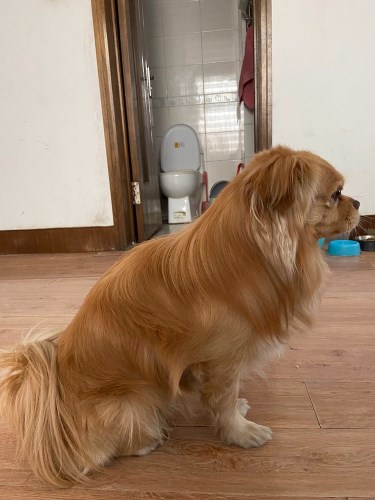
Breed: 3336-n000121-chinese_rural_dog